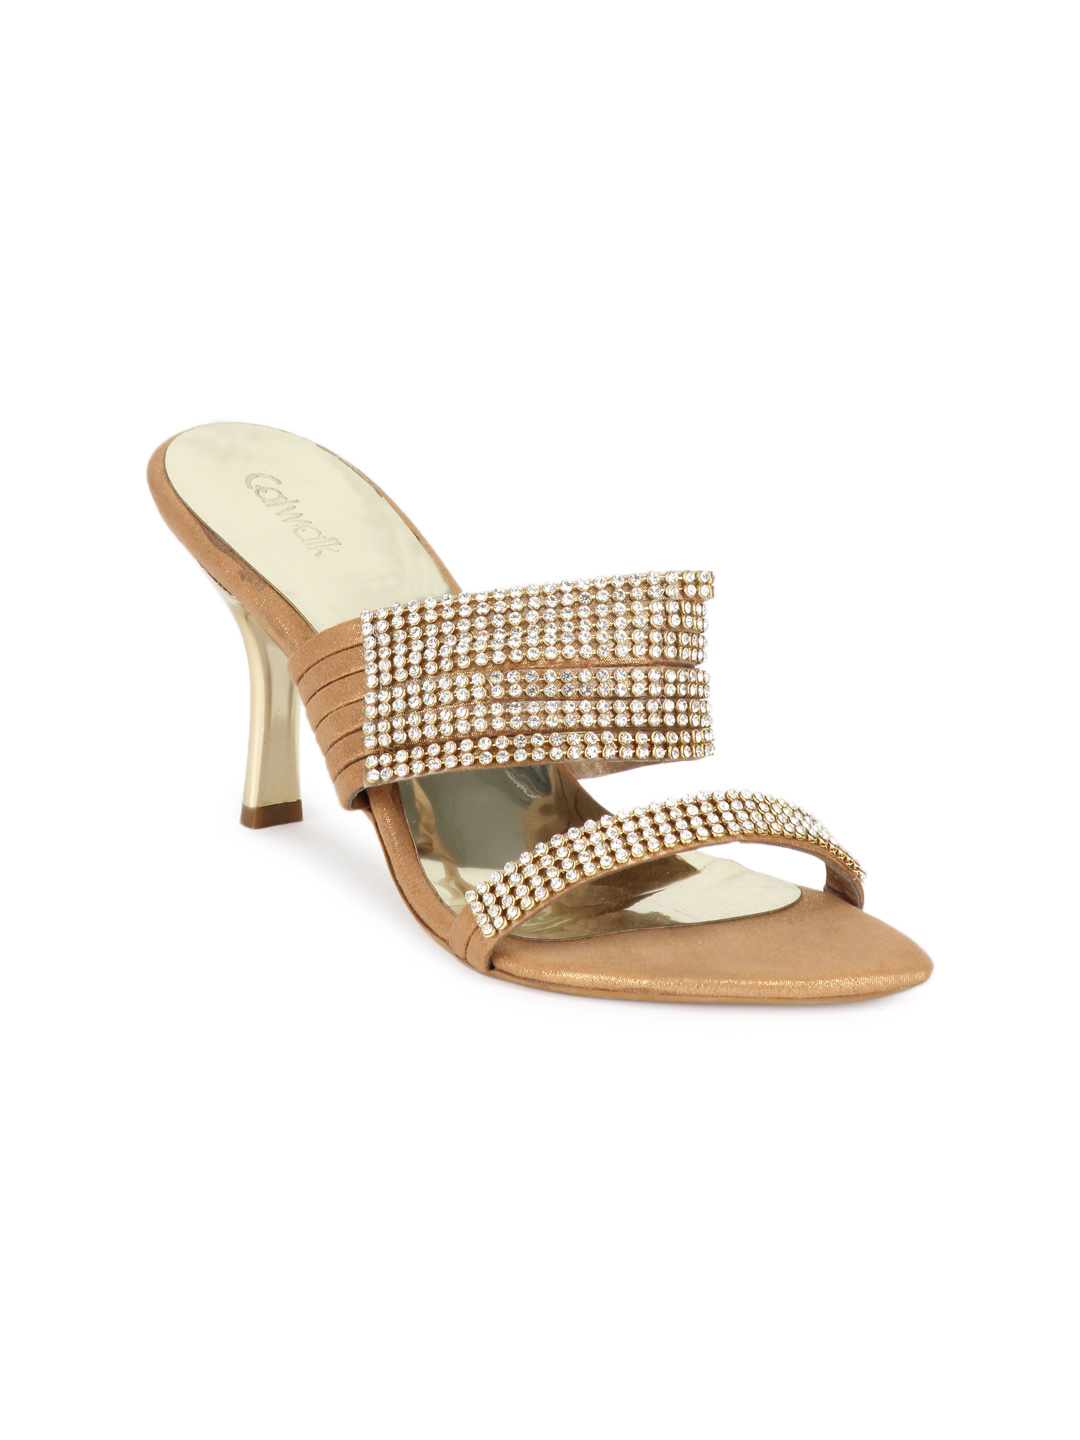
Catwalk Women Golden Heels
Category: Footwear / Shoes / Heels
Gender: Women
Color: Gold
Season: Winter 2015
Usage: Casual